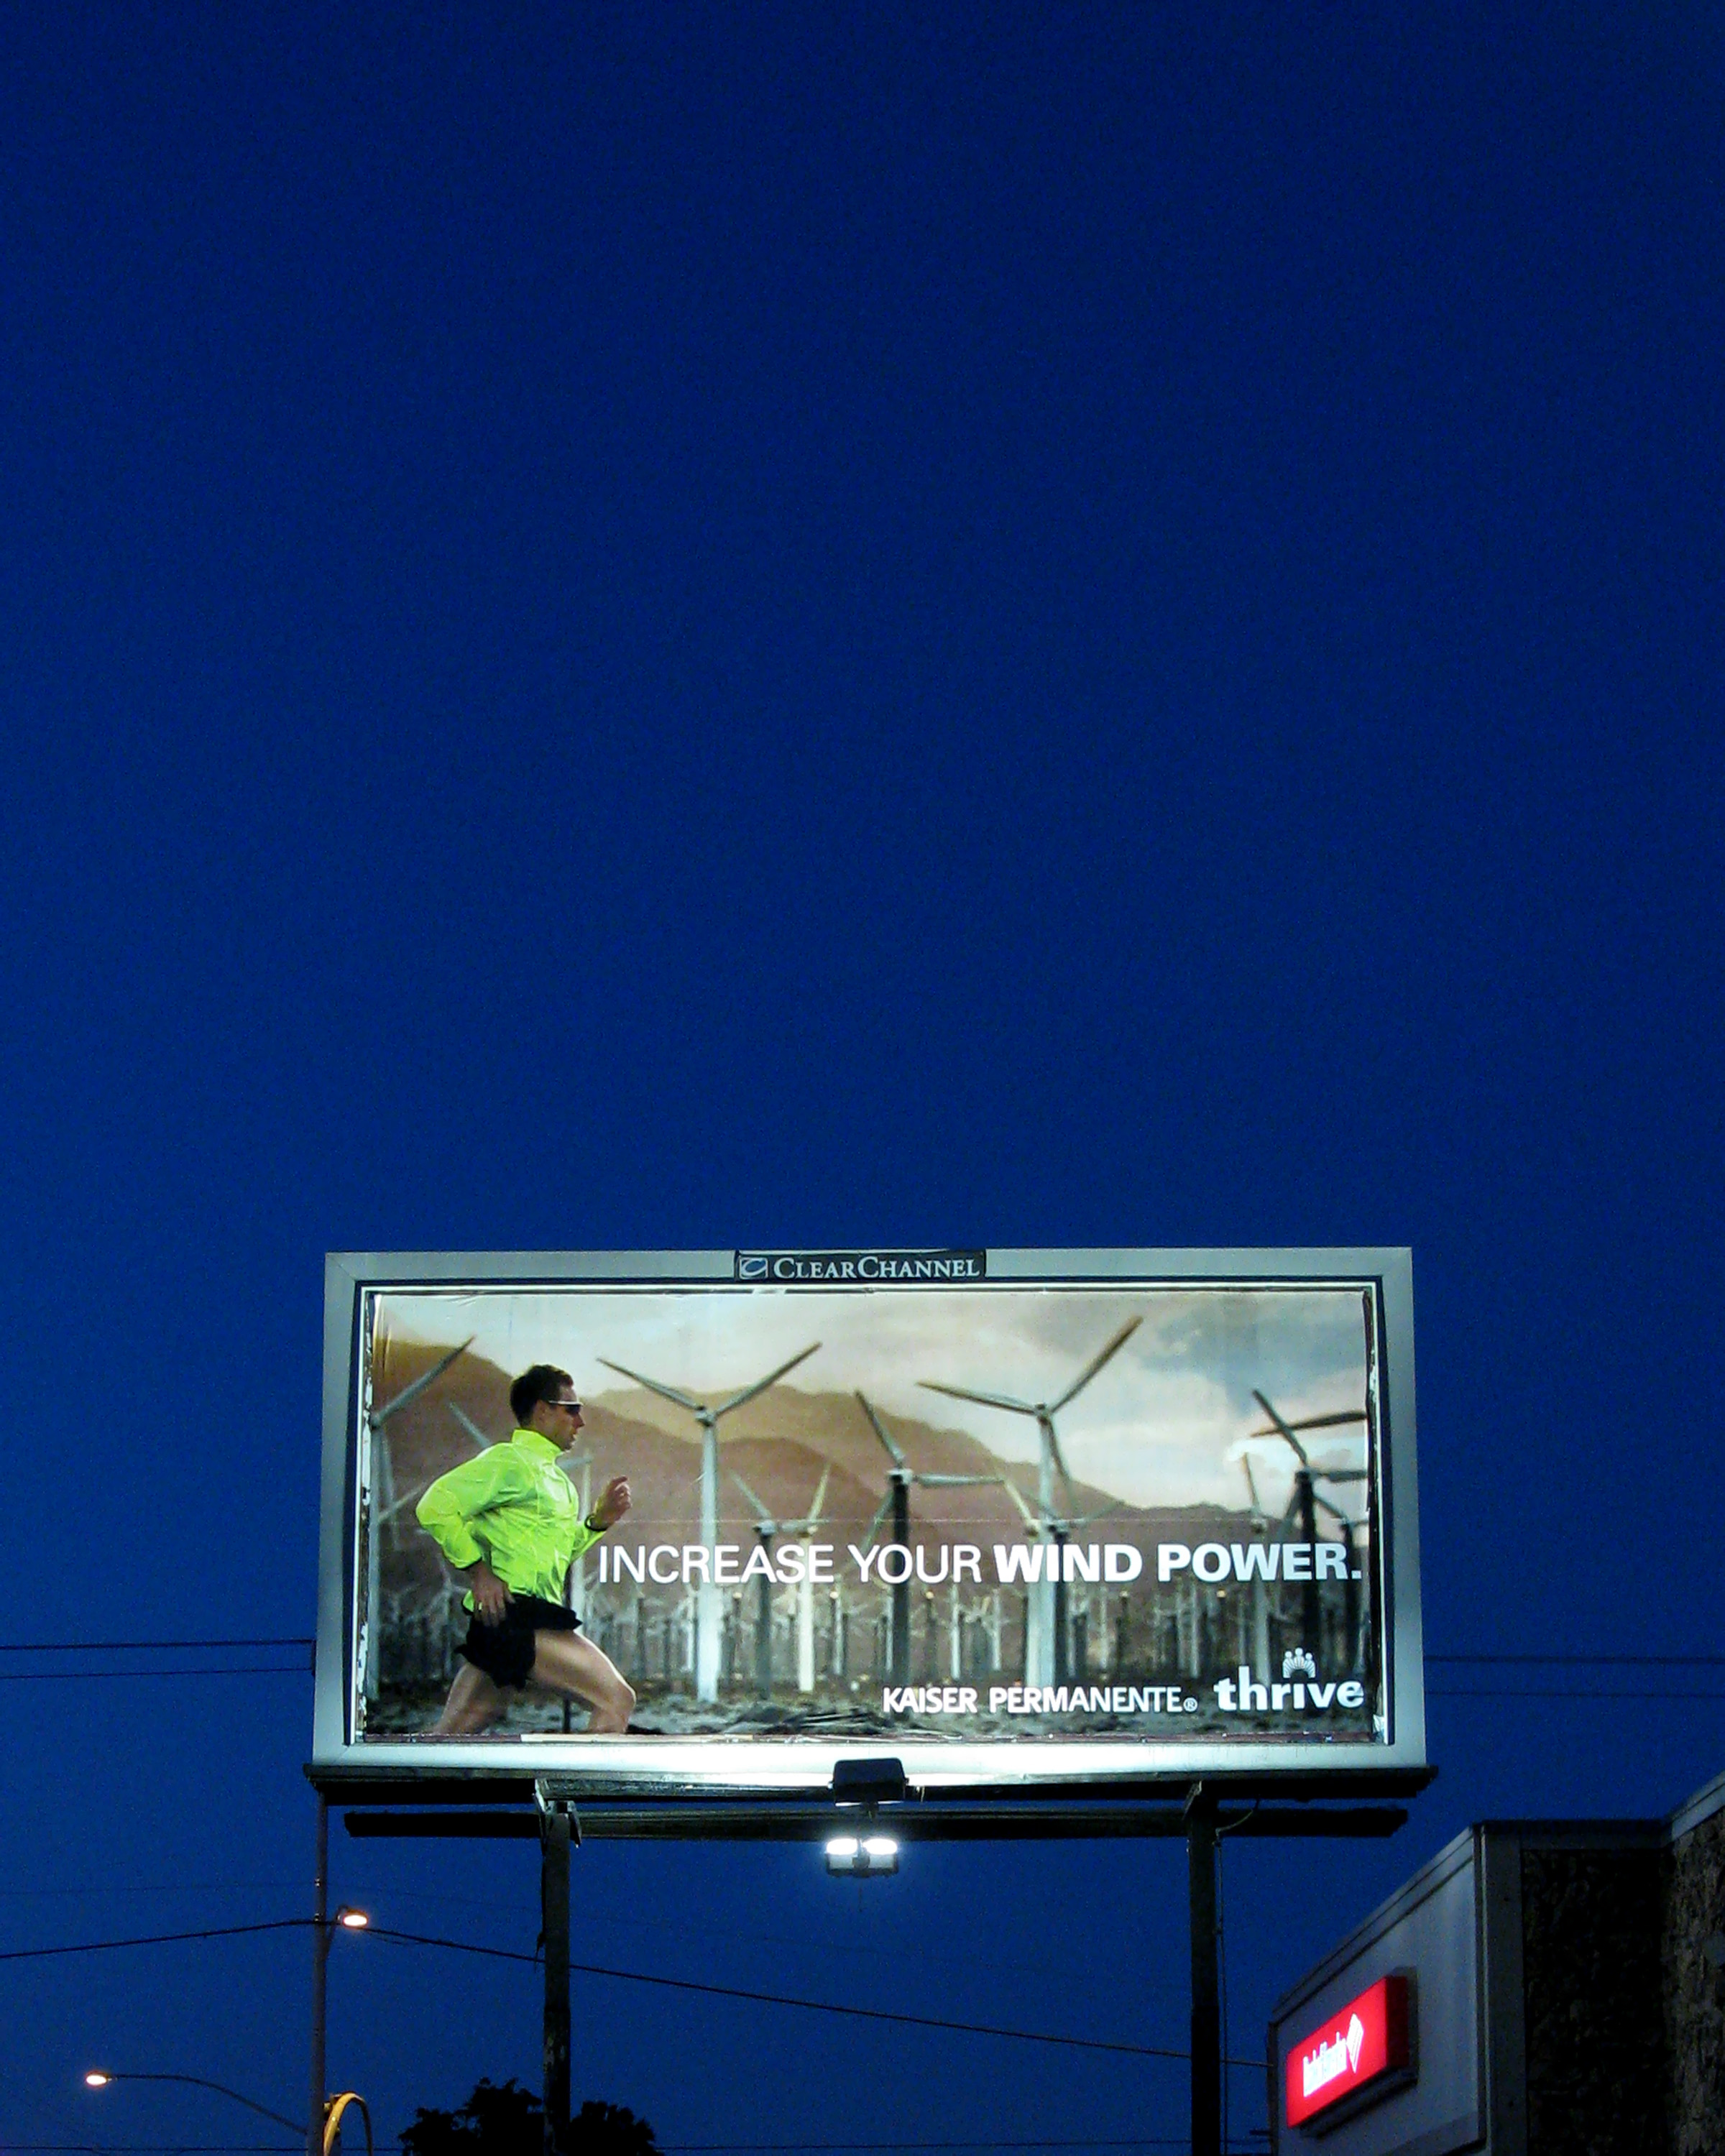
advertising, twilight, signage, lighting, fitness, kaiser, billboard, sacramento, ads, display device, electronic signage, flat panel display